Robert E. and Barbara Schwartz House

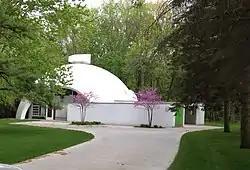

The Robert E. and Barbara Schwartz House is a single-family home located at 3201 West Sugnet Road in Midland, Michigan. It was listed on the National Register of Historic Places in 2013.